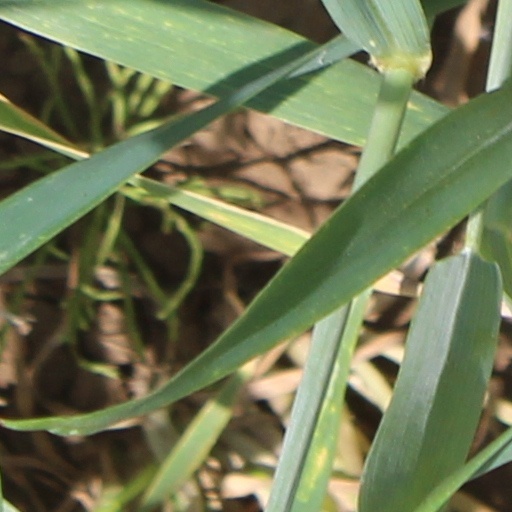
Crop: wheat